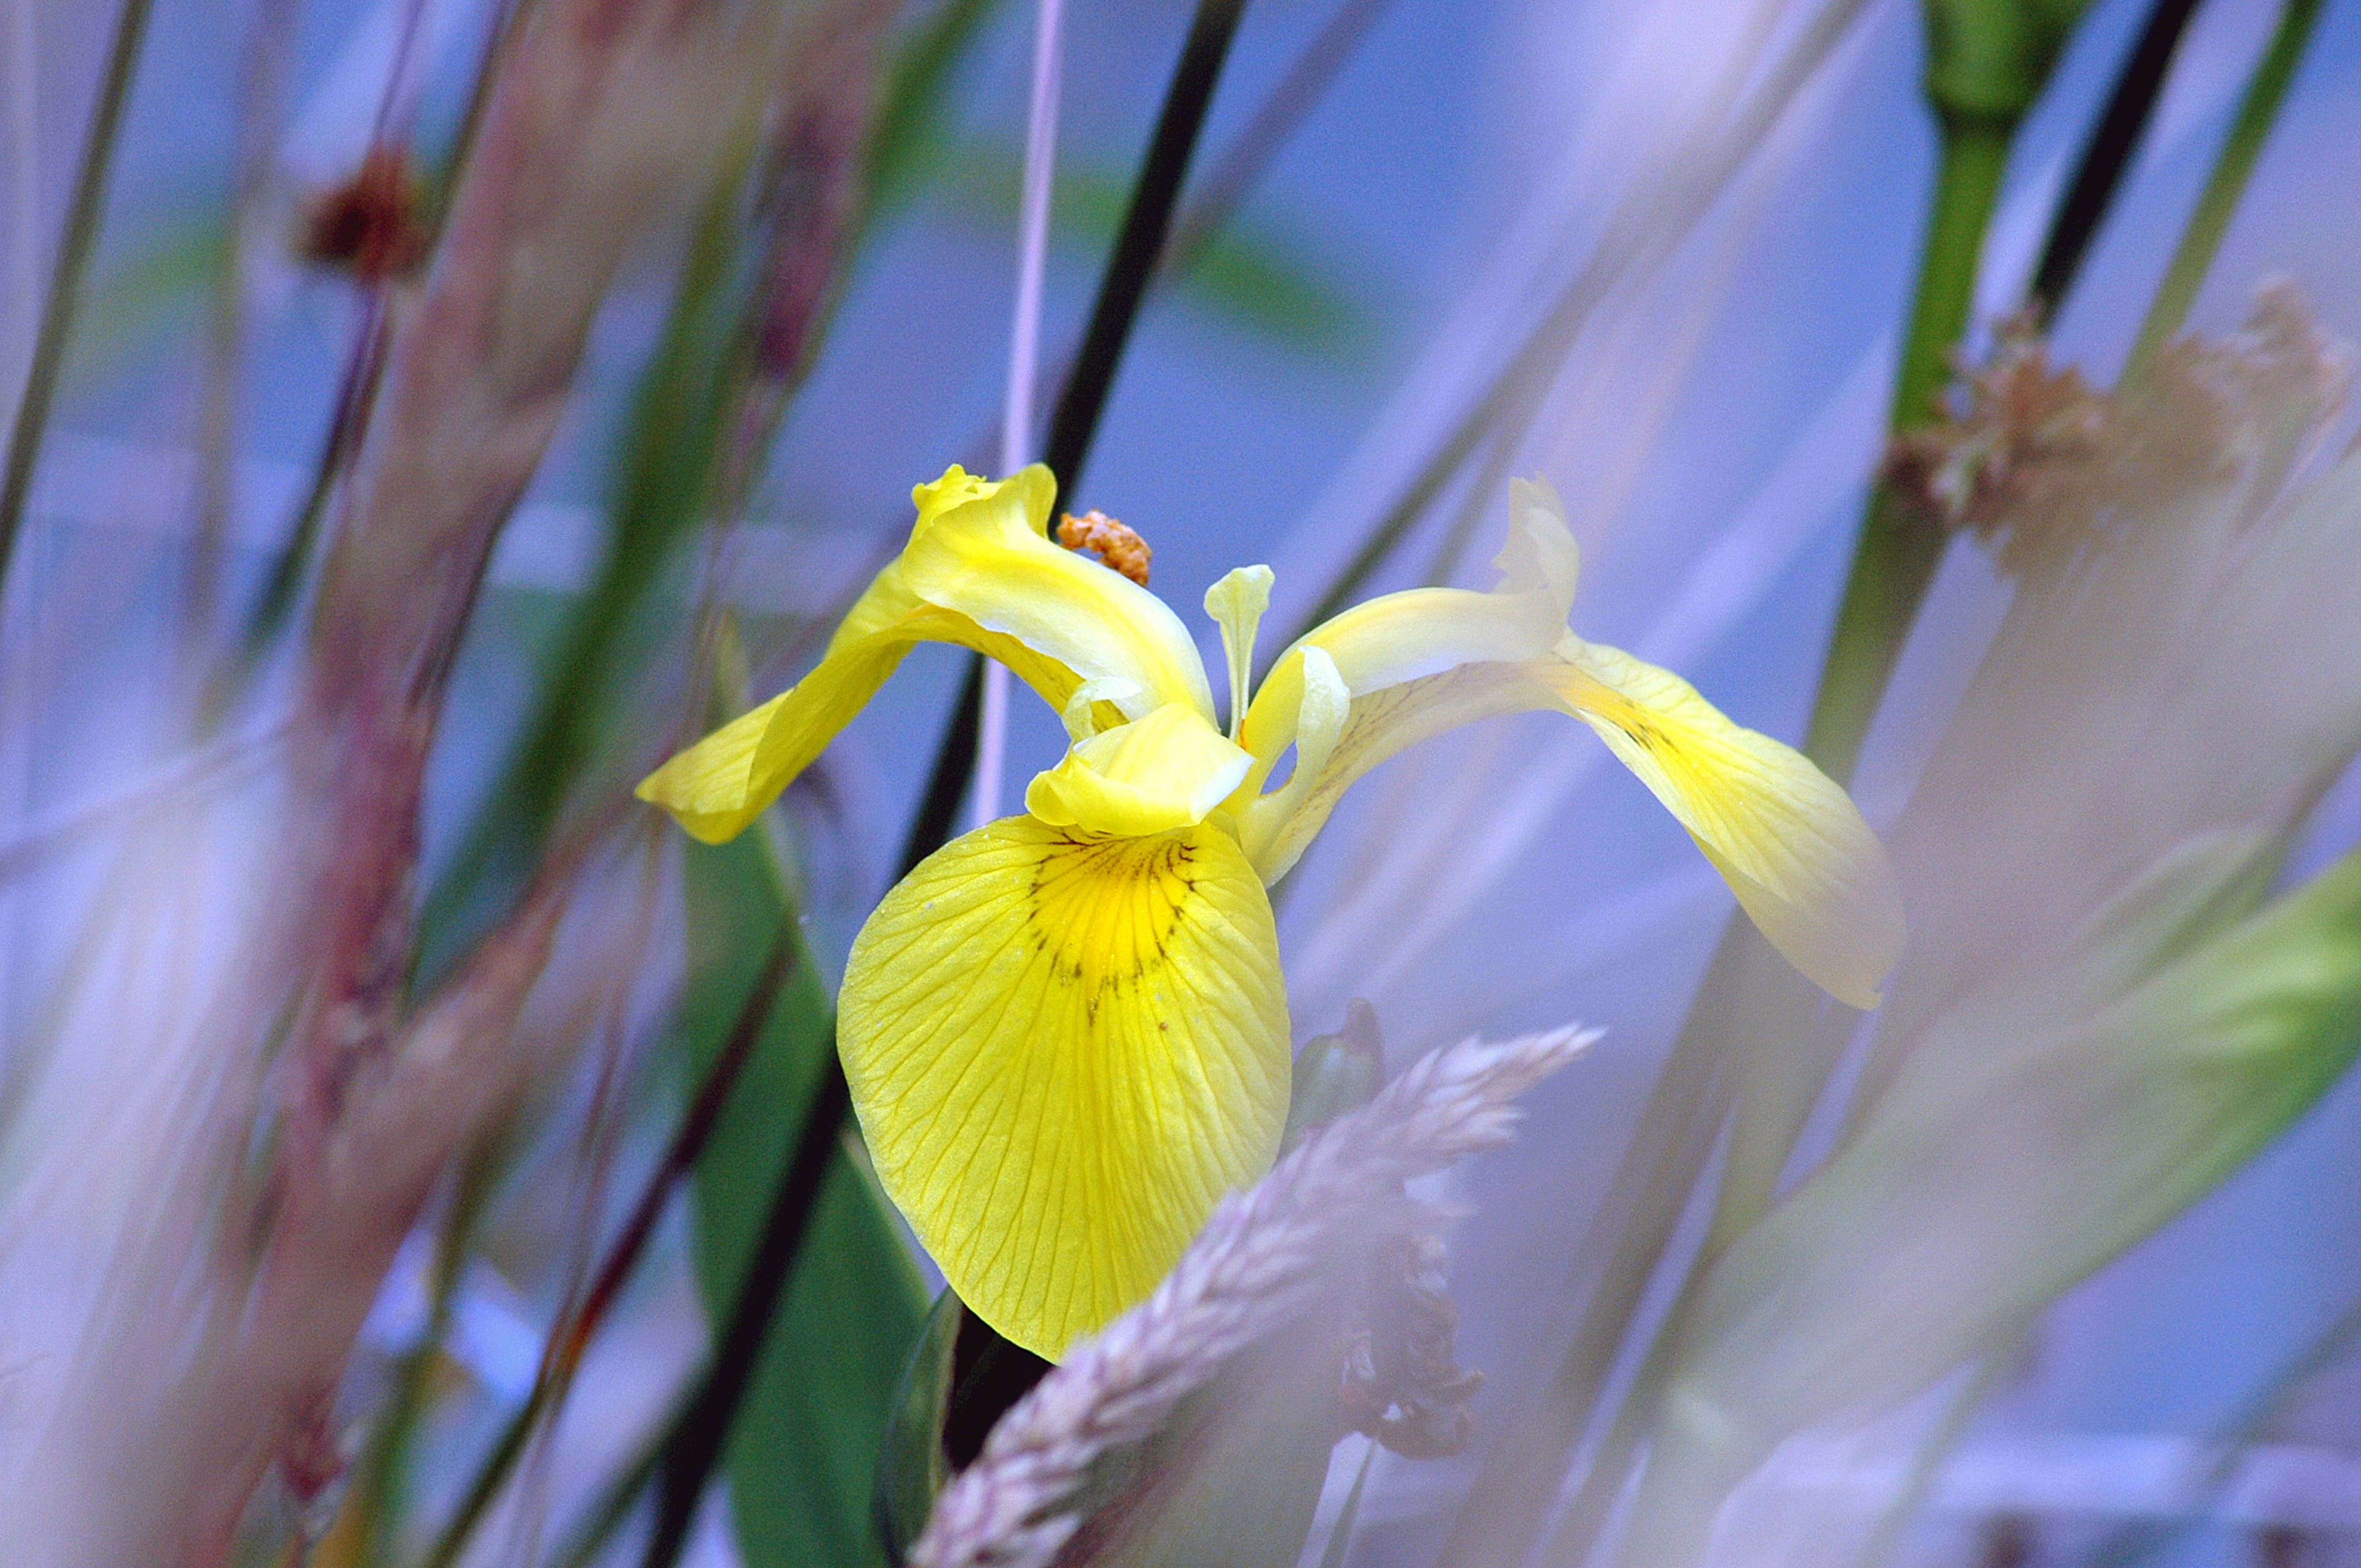
nature, blossom, plant, flower, petal, spring, green, botany, yellow, flora, wildflower, flowers, close up, iris, eye, macro photography, flowering plant, plant stem, land plant, iris family